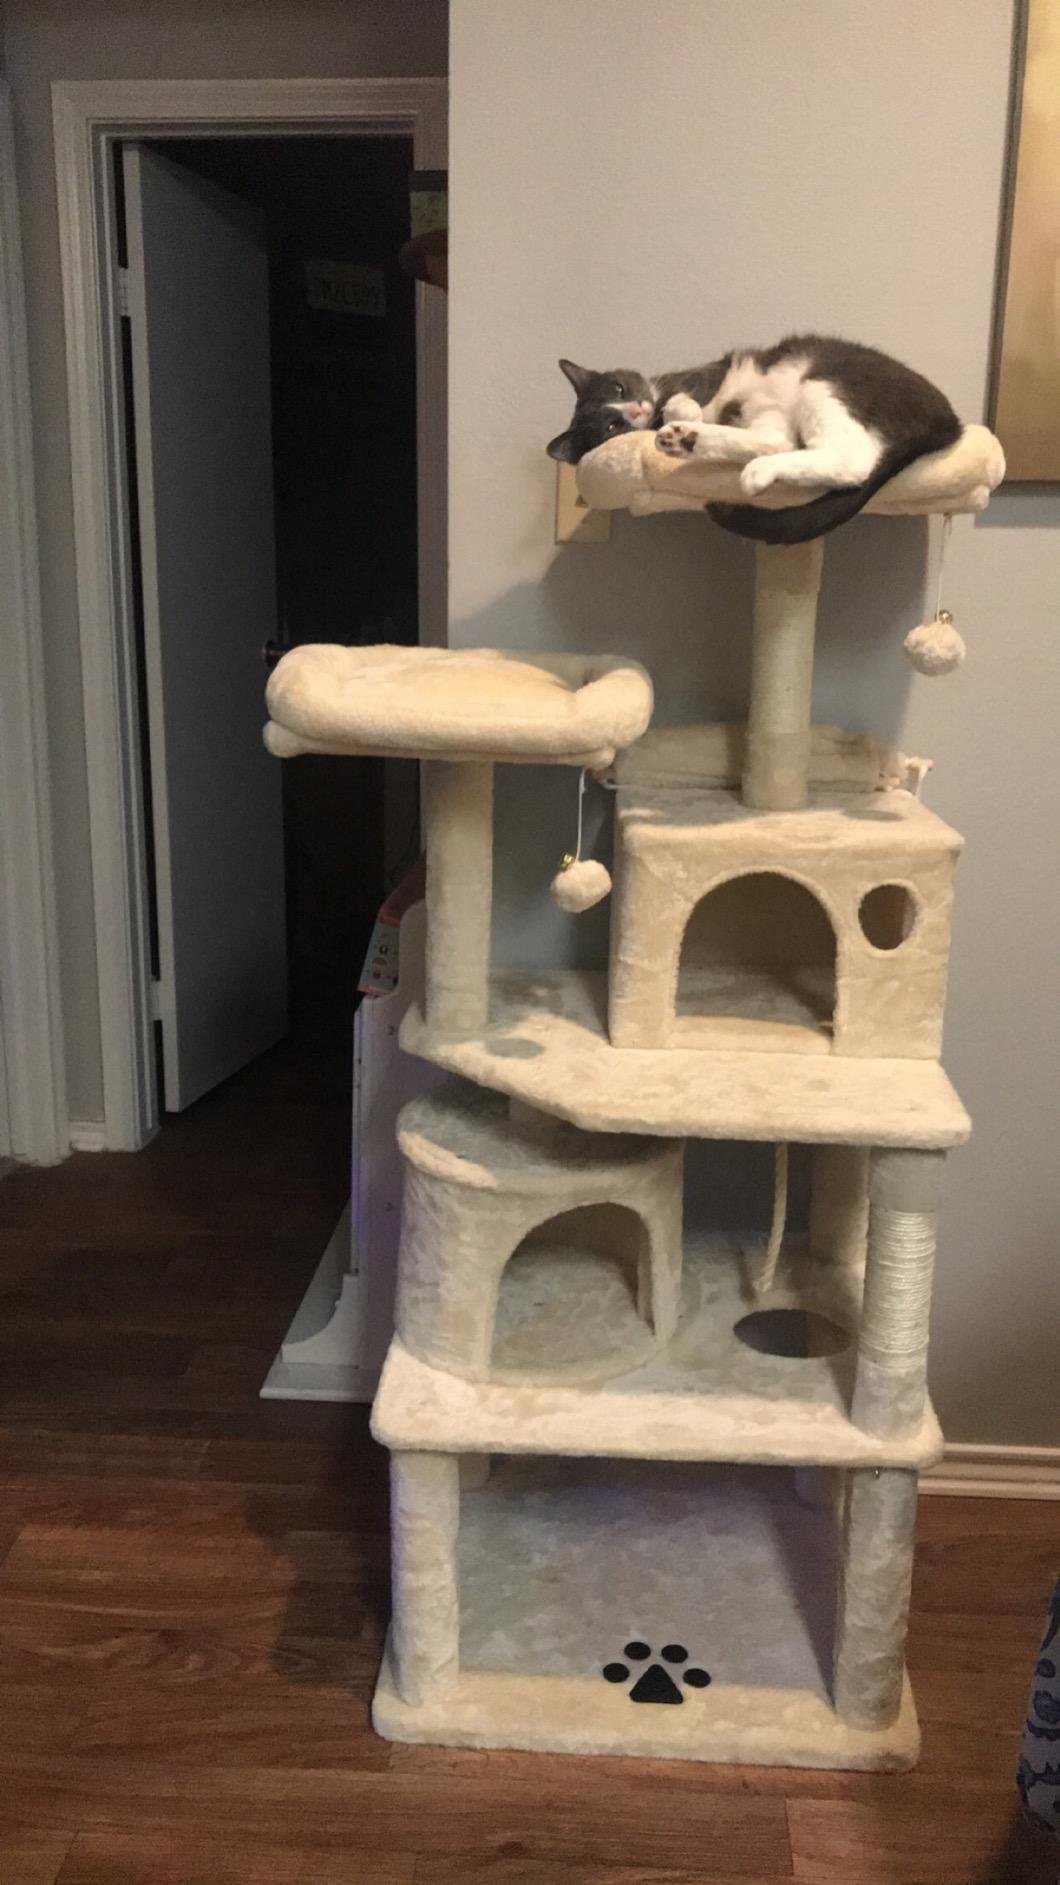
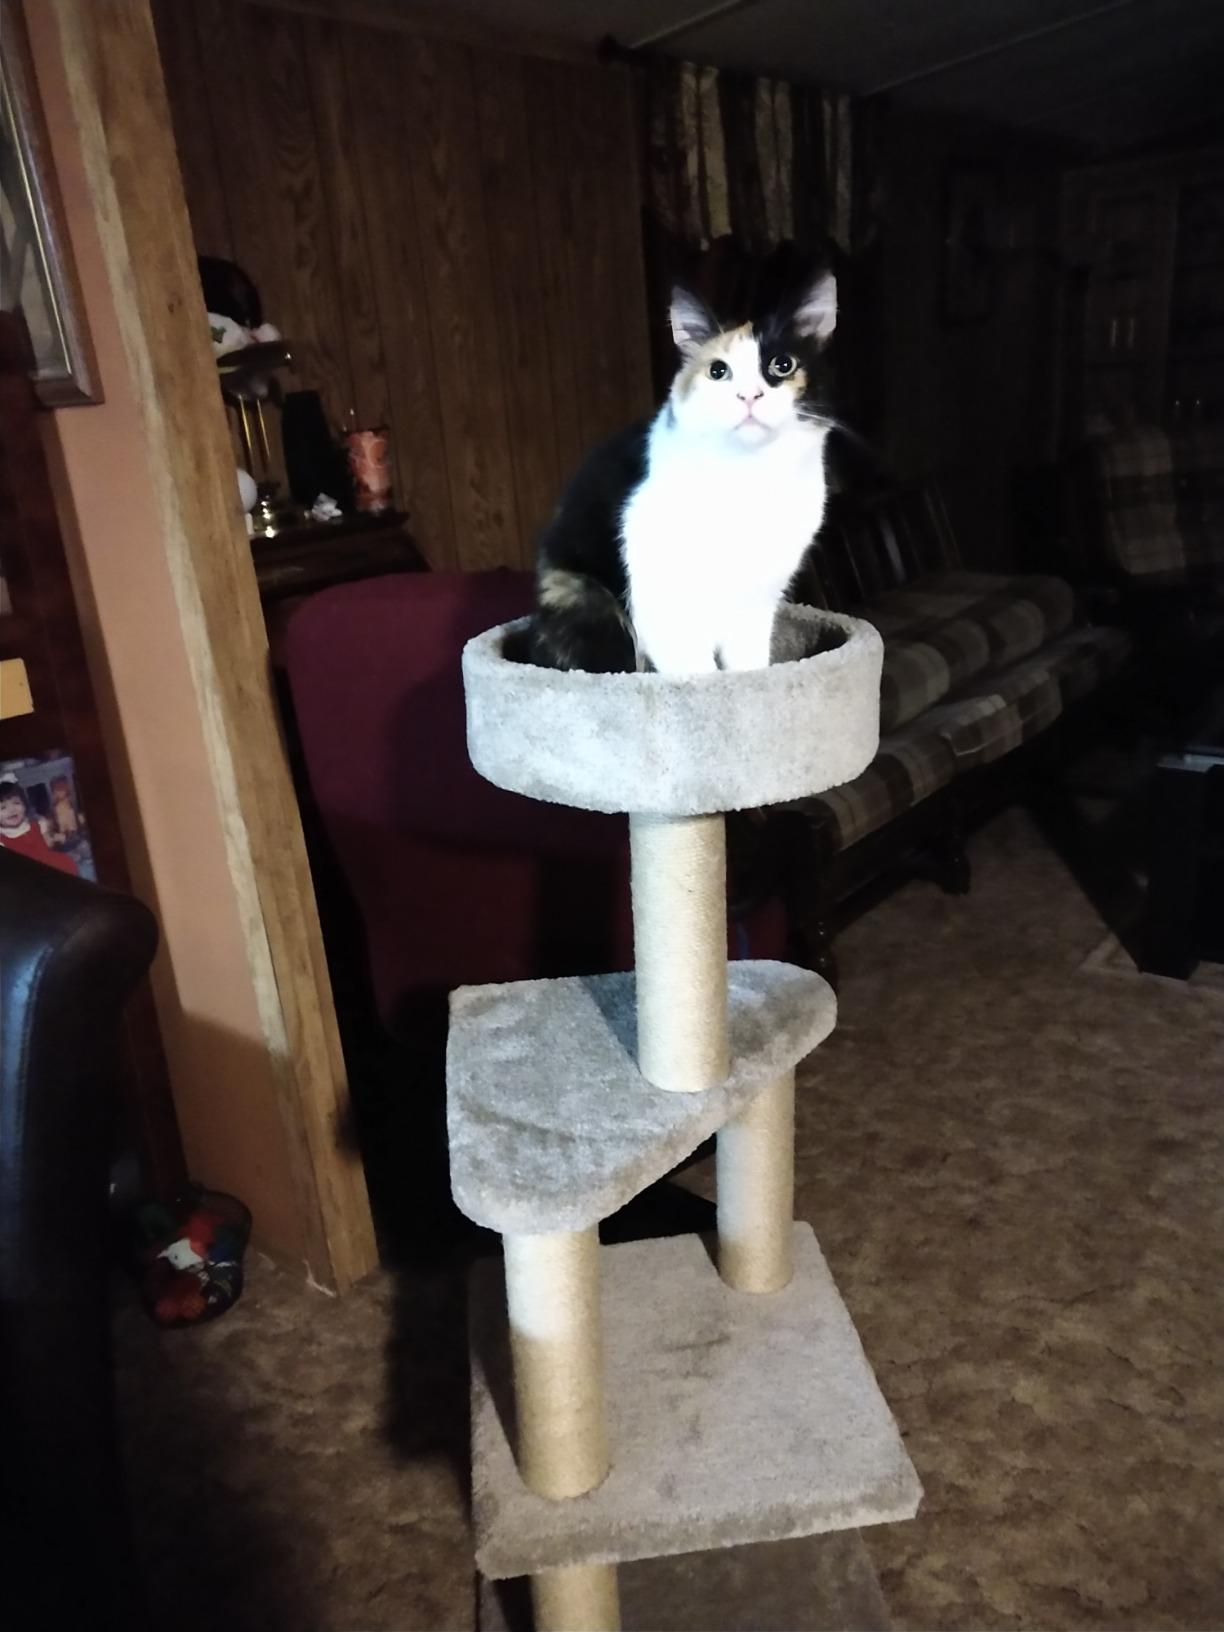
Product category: items_cat tree
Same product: no